Desiderius Hédervári

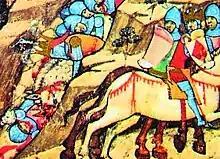
A detail of a miniature in the "Illuminated Chronicle", which depicts Desiderius' heroic death during the Battle of Posada (wearing royal armor and crown with Angevin crest)

Desiderius Hédervári de Világosvár (killed 12 November 1330) was a Hungarian medieval nobleman and soldier, one of the first members of the prestigious Hédervári family. He held important positions in the queenly court since the 1320s. He sacrificed himself protecting King Charles I in the Battle of Posada.